Isaac-Bénédict Prévost

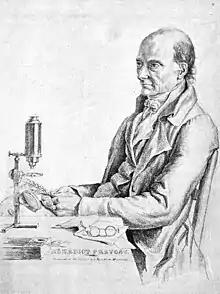
Portrait by Prosper Bernard Debia (1791-1876)

Isaac-Bénédict Prévost (7 August 1755 – 8 June 1819) was a Swiss Protestant theologian and naturalist who was one of the first to identify fungal infection of plants and to find treatments to avoid them.